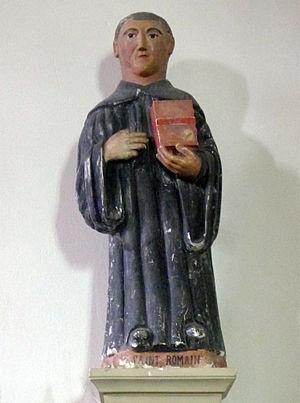
Église Saint-Pierre-et-Saint-Romain (statue de St Romain) - Savennières (France)
L’église Saint-Pierre-et-Saint-Romain de Savennières en Maine-et-Loire est considérée comme la plus ancienne église du département.
Saint Romain désigne plusieurs saints ou bienheureux.
Romain de Condat, ou Romain du Jura, le plus célèbre en France des saints Romain, était moine dans le Jura, fondateur de monastères et abbé. Il est le frère de saint Lupicin de Lauconne, moine et abbé comme lui. Il est né vers 390 ou 403 et mort en 460 ou 463. C'est un saint chrétien fêté le 28 février.